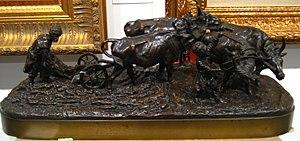
Evgueni Lanceray, né le 12 août 1848 à Morchansk, dans le gouvernement de Tambov, et décédé le 23 mars 1886 à Kharkov, est un sculpteur animalier russe.